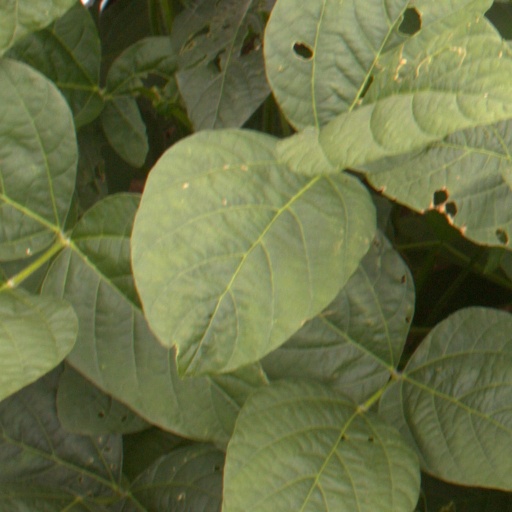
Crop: soybean